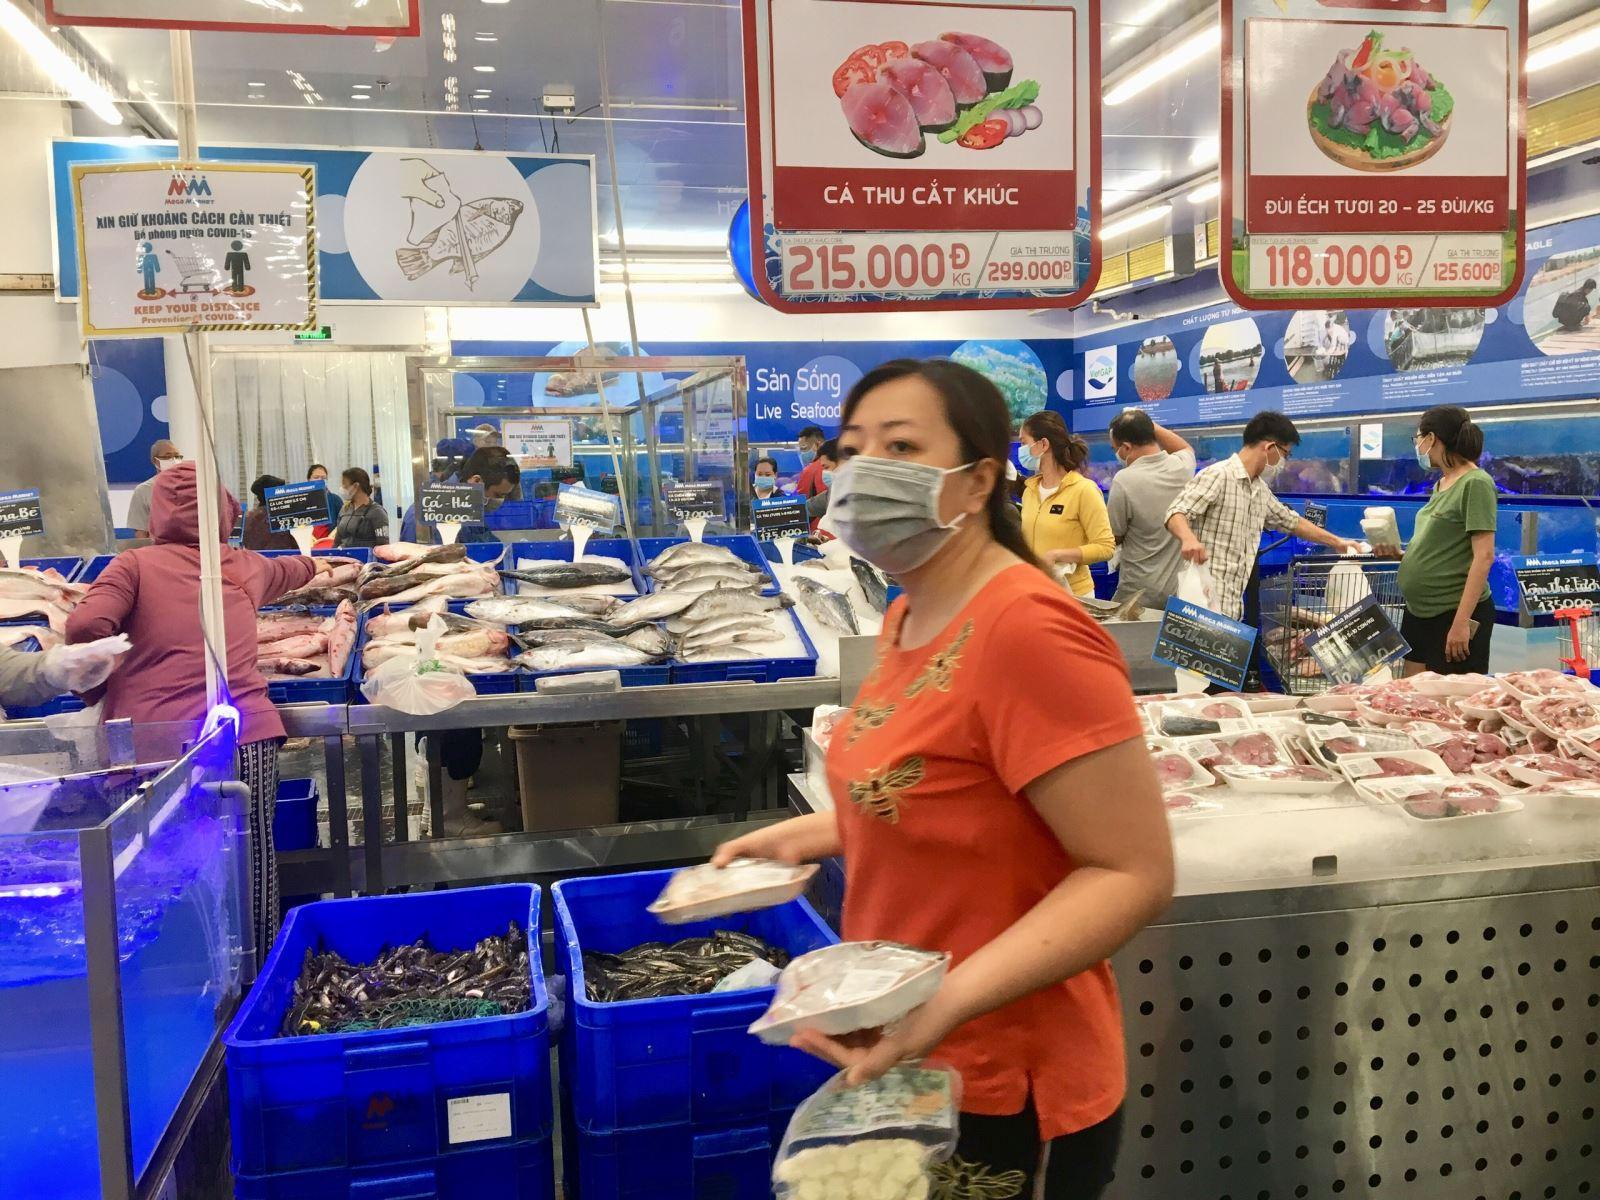
người phụ nữ mặc áo cam đang cầm trên tay hai cái khay